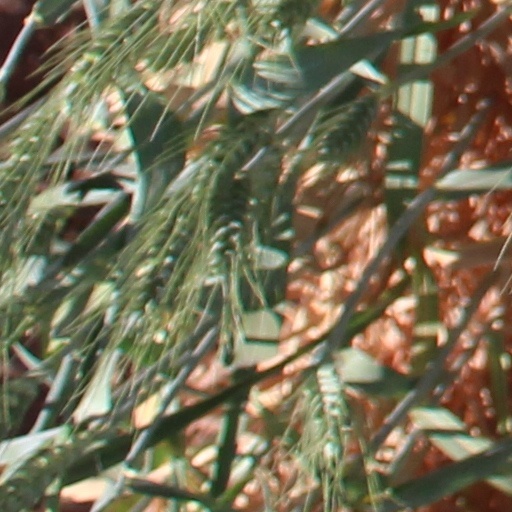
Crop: wheat